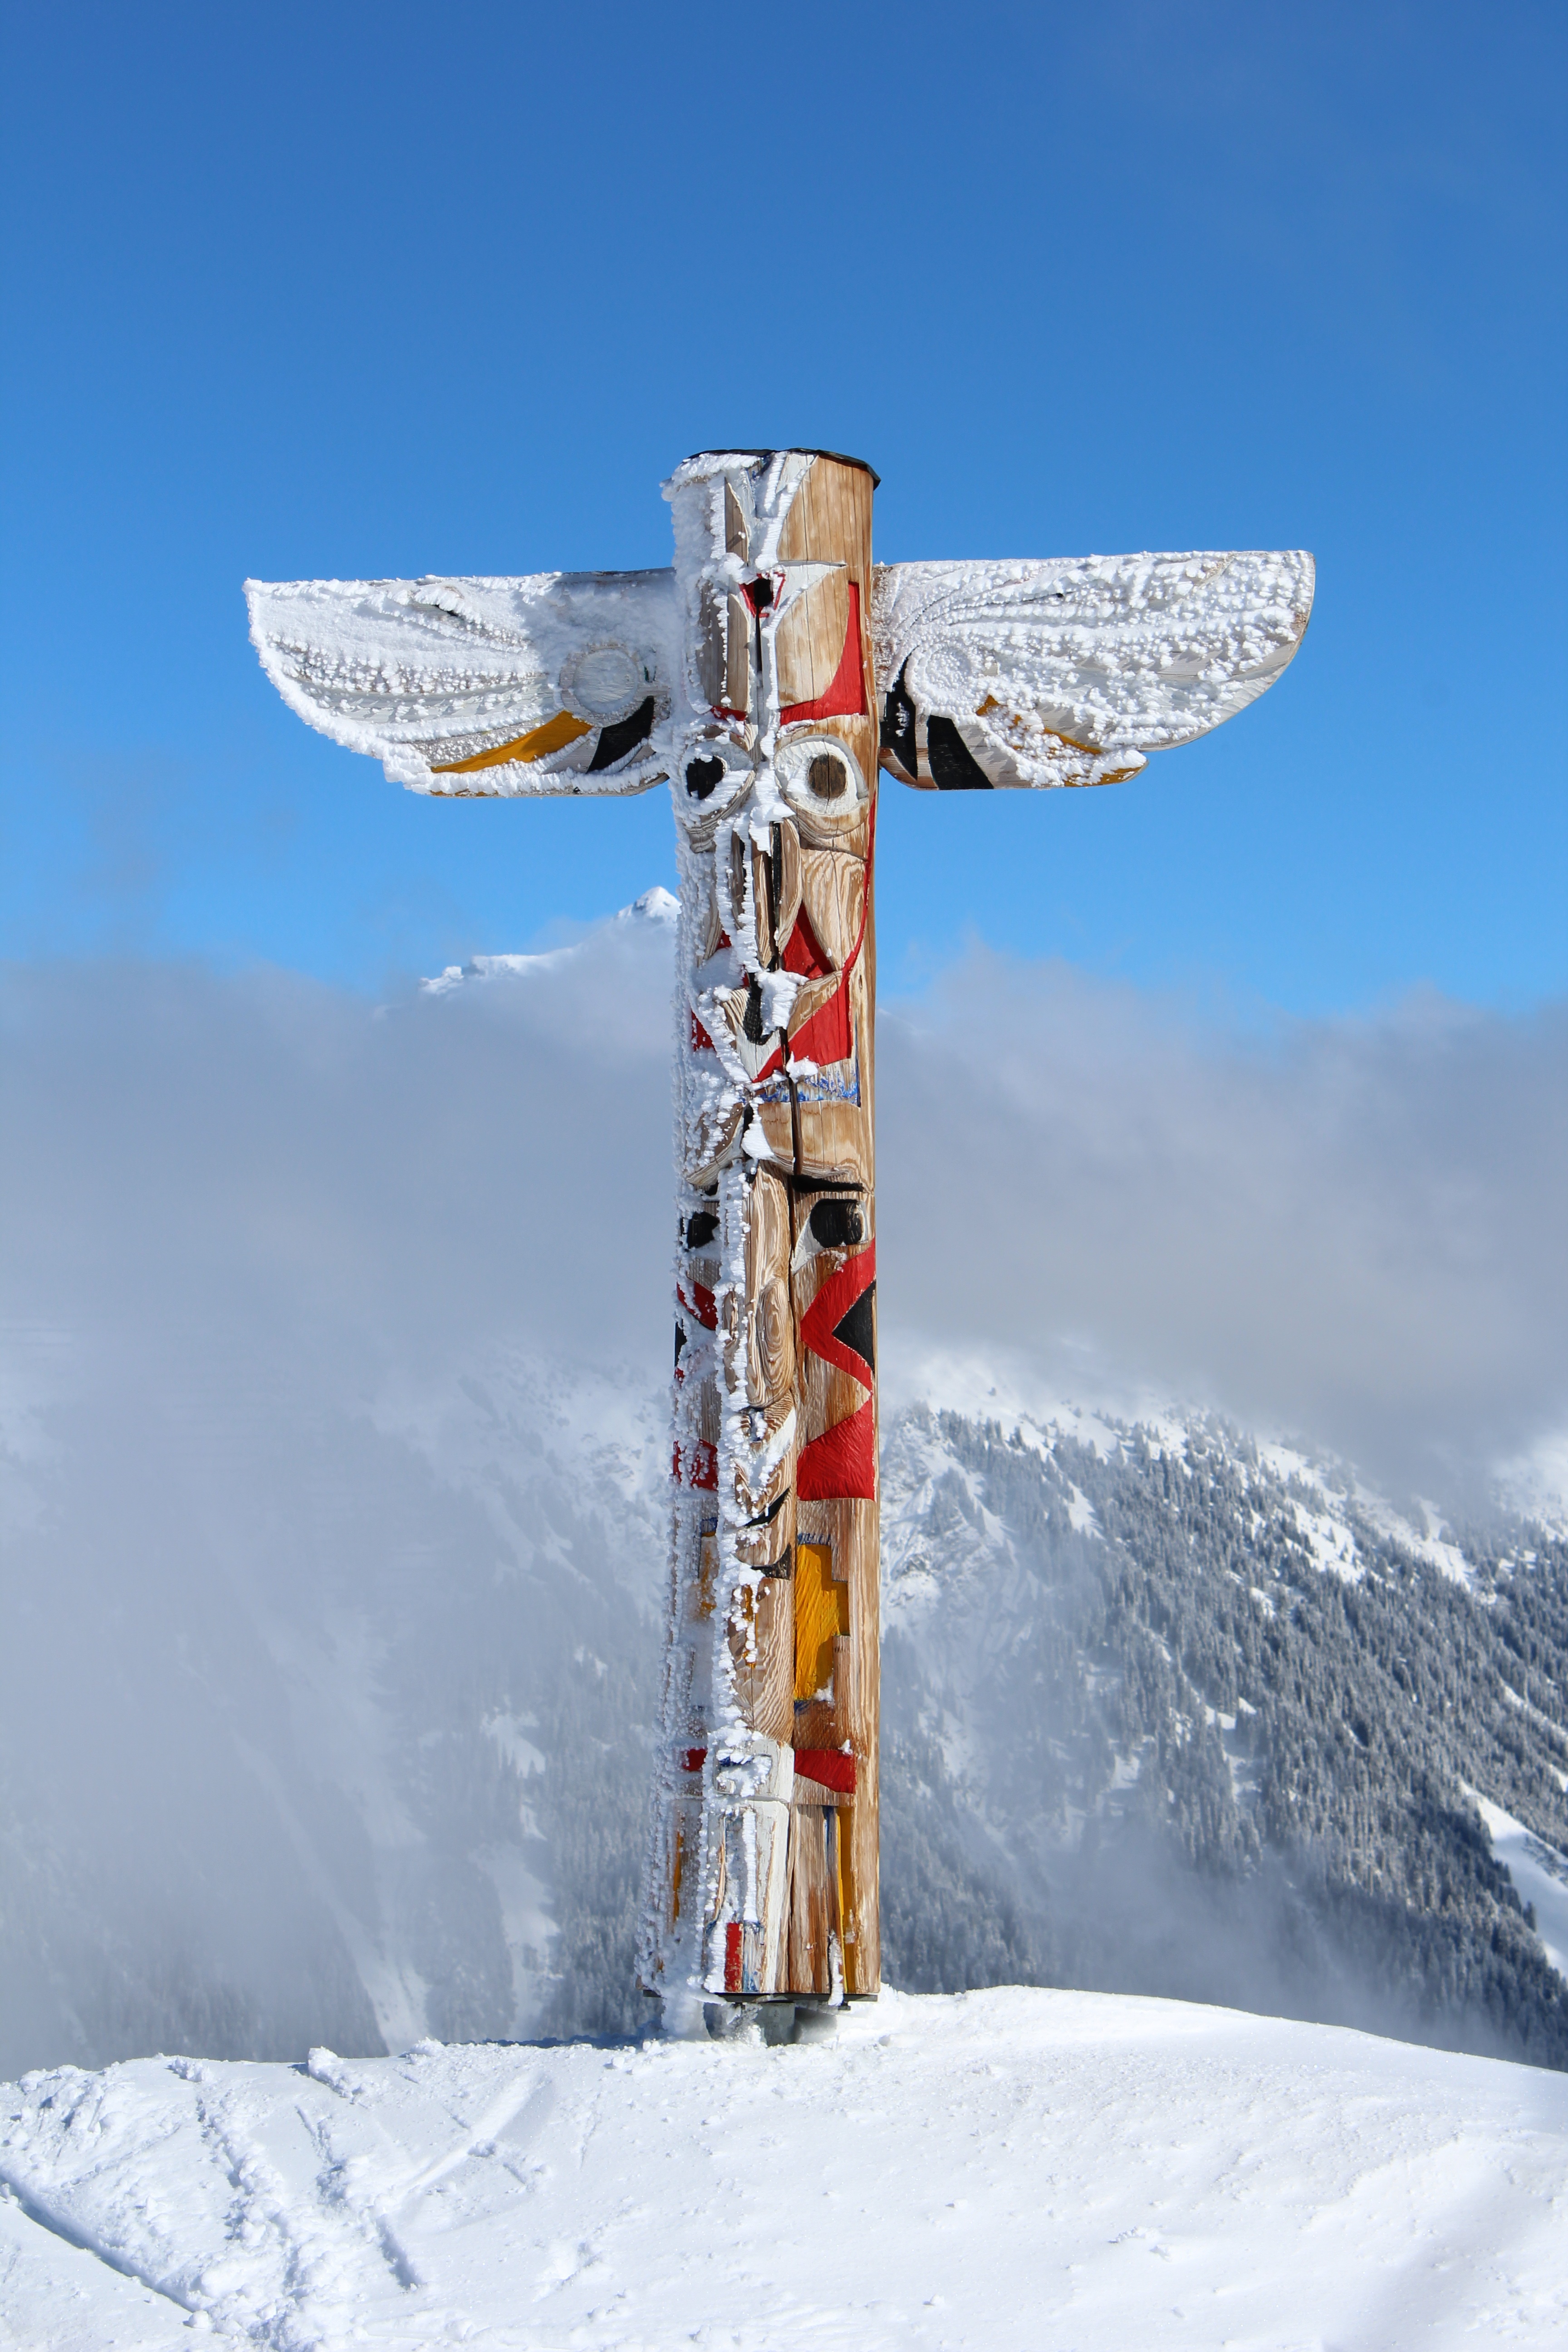
mountain, snow, winter, wind, mountain range, vehicle, weather, snowboard, skiing, season, summit, austria, winter sport, ski, montafon, piste, stake, ski equipment, alpine skiing, freestyle skiing, gaschurn